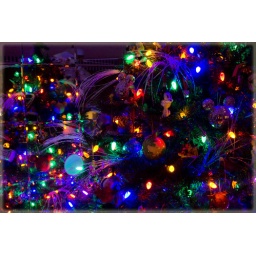
tree in the mirror